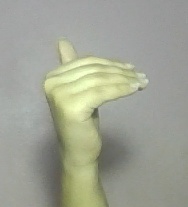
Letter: khaa